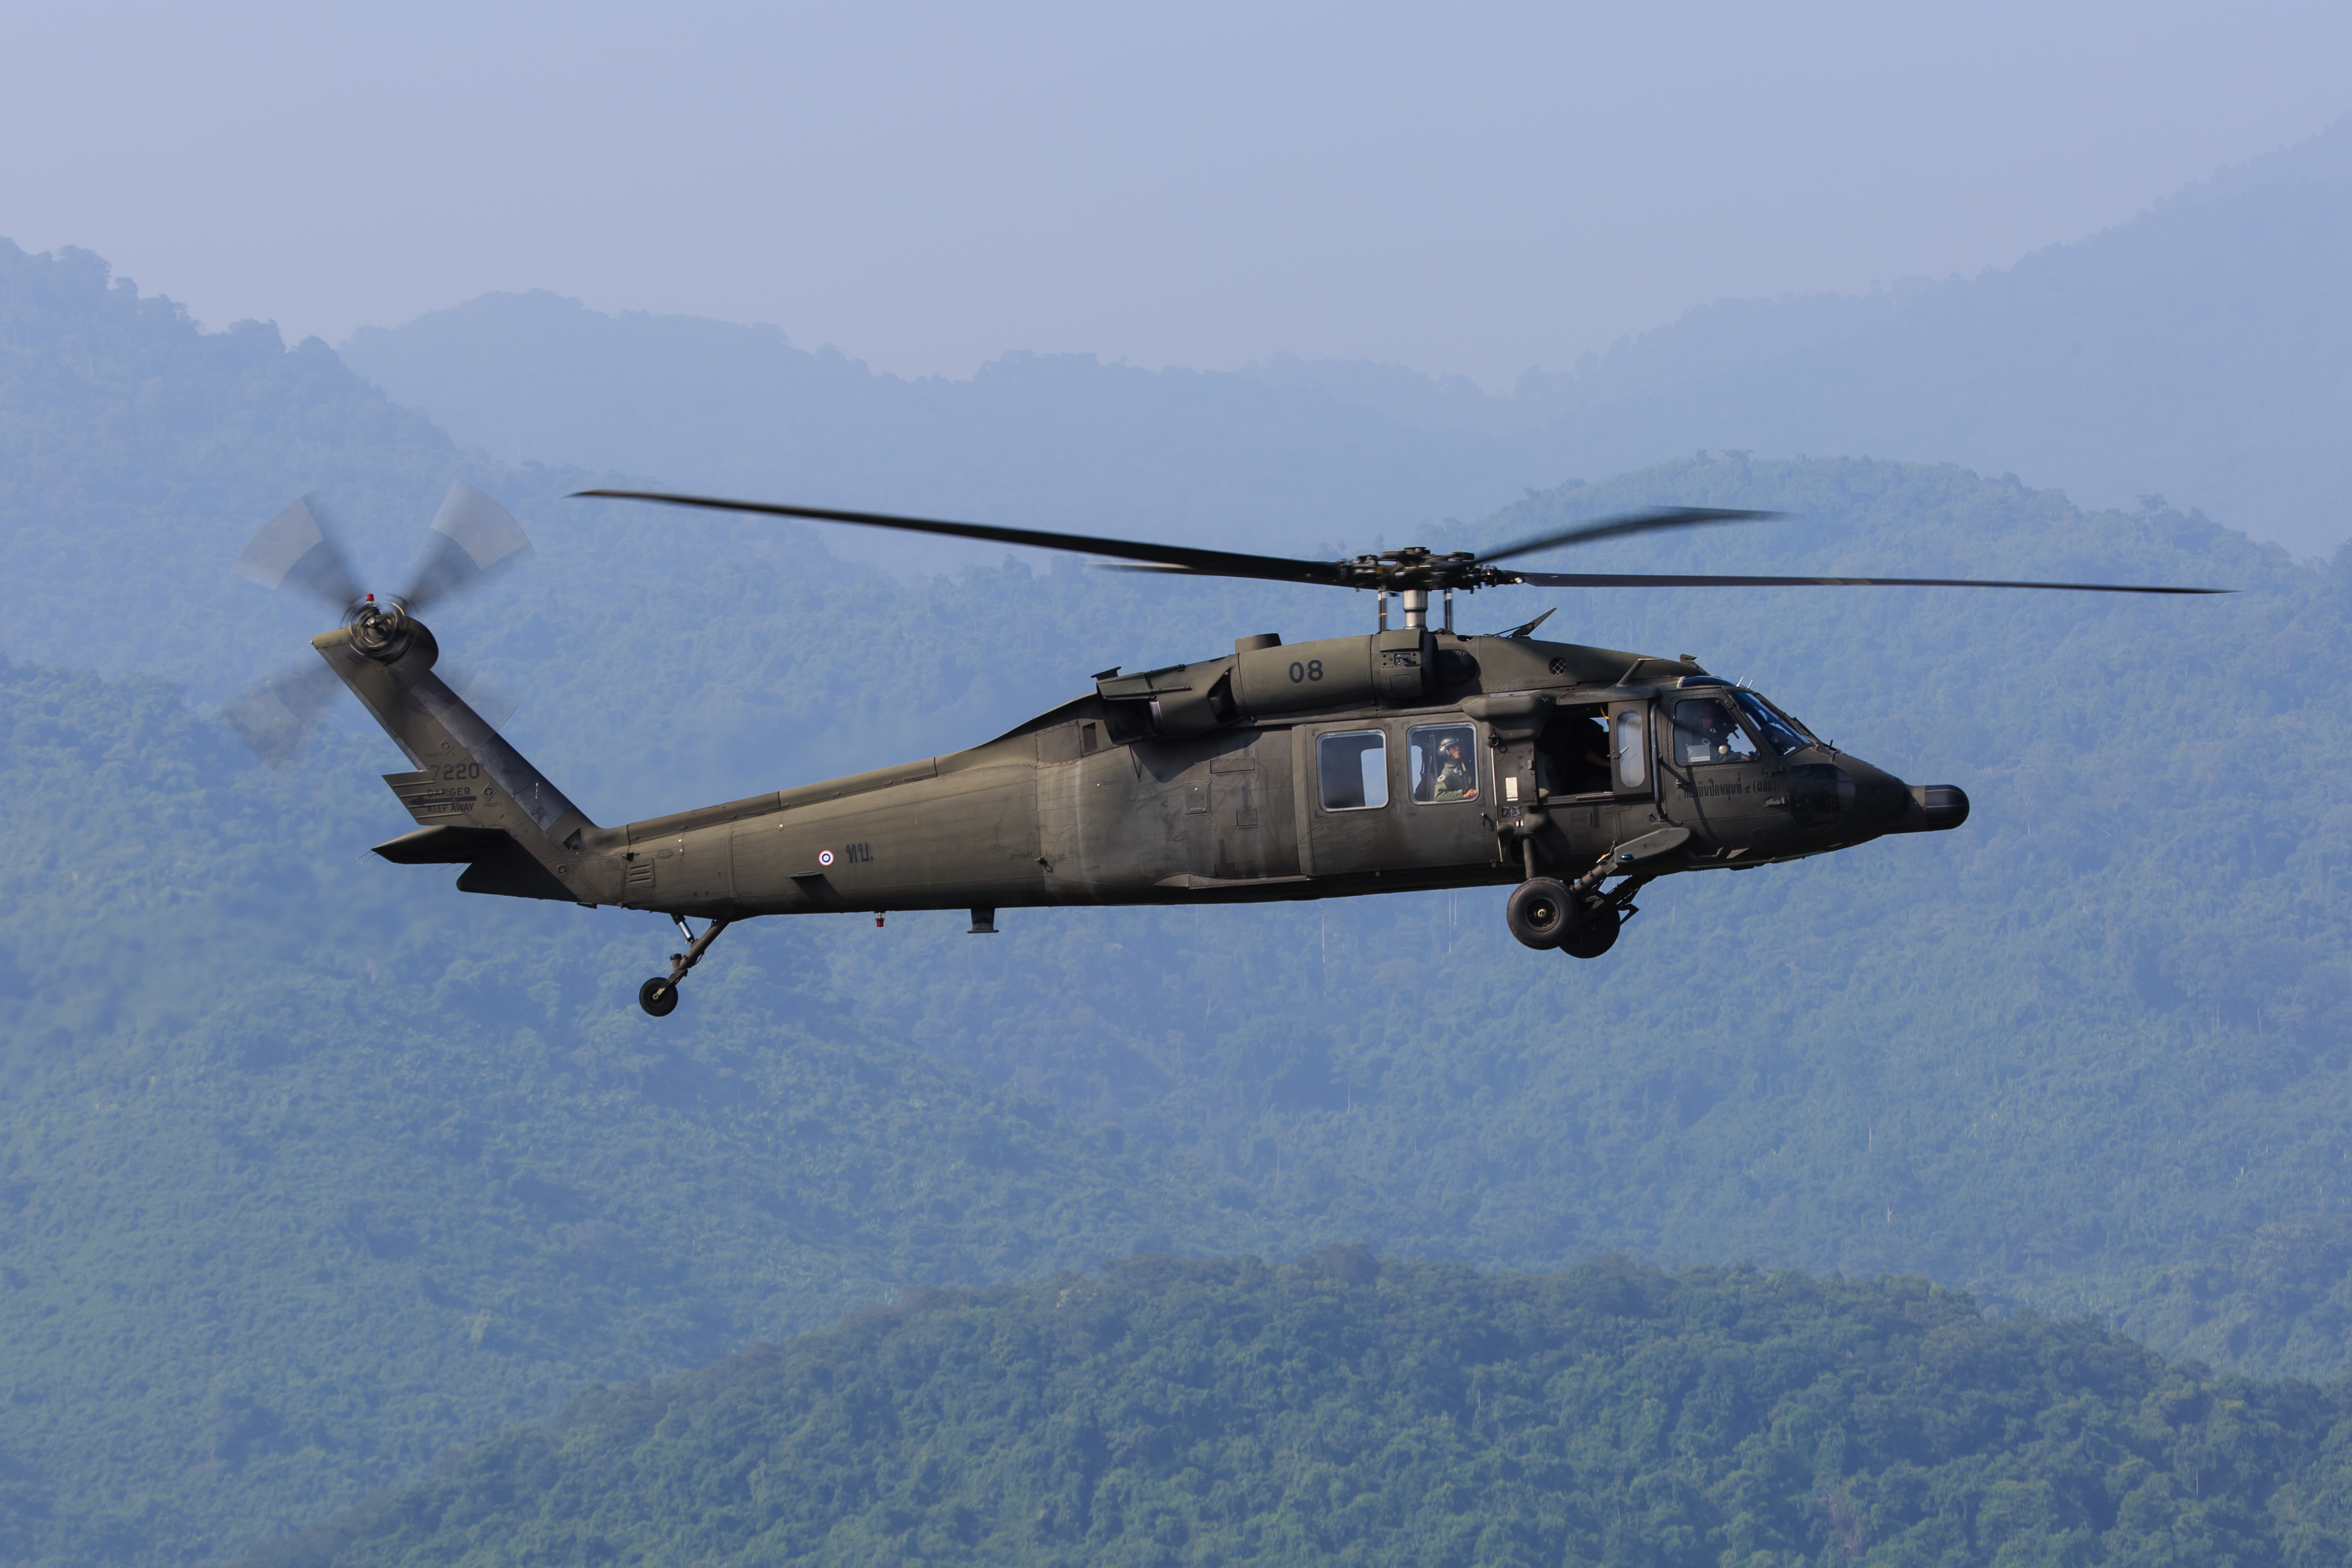
flying, aircraft, military, vehicle, aviation, flight, helicopter, propeller, rotorcraft, air force, atmosphere of earth, helicopter rotor, military helicopter, black hawk, sikorsky s 70